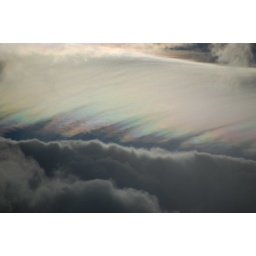
Rainbow within cloud formation as seen through poloraized windows of van